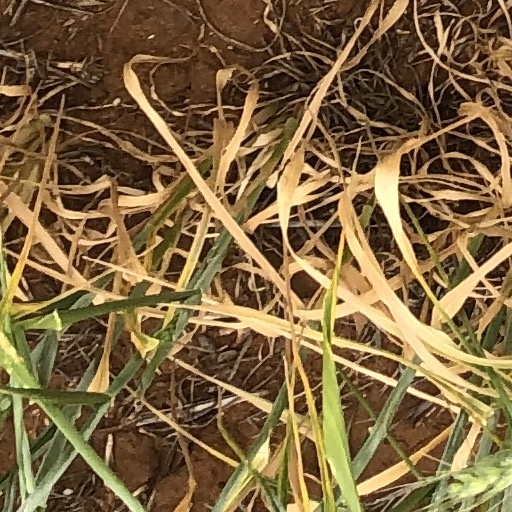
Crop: wheat